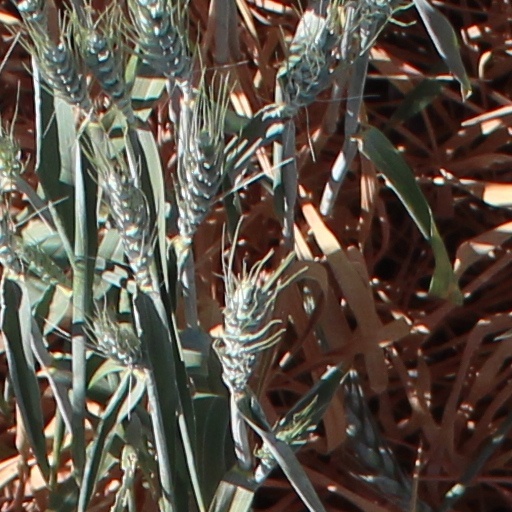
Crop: wheat